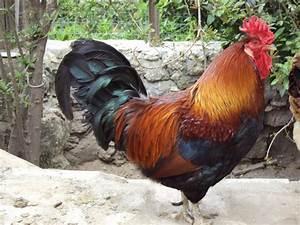
chicken